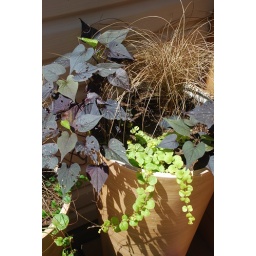
Plants by kitchen window